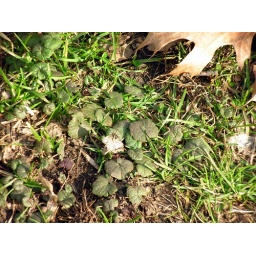
We have green grass....and I have no idea what kind of weed / clover thing I have growing in with the grass